NuScale Power

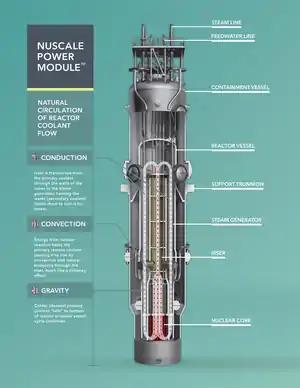
A diagram of a NuScale SMR module.

NuScale reactors take 1% of the space of a conventional reactor and generate 77 MWe. The design uses light water for cooling and power generation as in conventional nuclear plants. Water is heated by the nuclear core, located at the base of the module. Heated water flows up the riser, then down over steam generators. As heat is transferred, the water cools and becomes denser, sinking to the bottom of the module, and the cycle is repeated. The heat creates steam that drives a small dedicated turbine generator producing electricity.